Singapore national under-17 football team

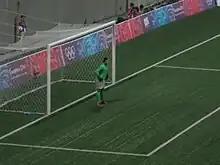
Goalkeeper Fashah Rosedin Iskandar during the bronze medal match between Montenegro and Singapore.

This match involved a lot of controversy, with a few Montenegro players accused of diving. Drawn 1–1, Singapore came back and eventually won the match 4–1.